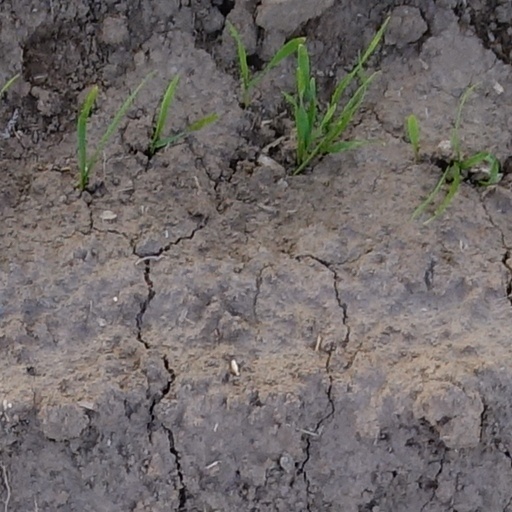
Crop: wheat